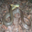
Label: snake